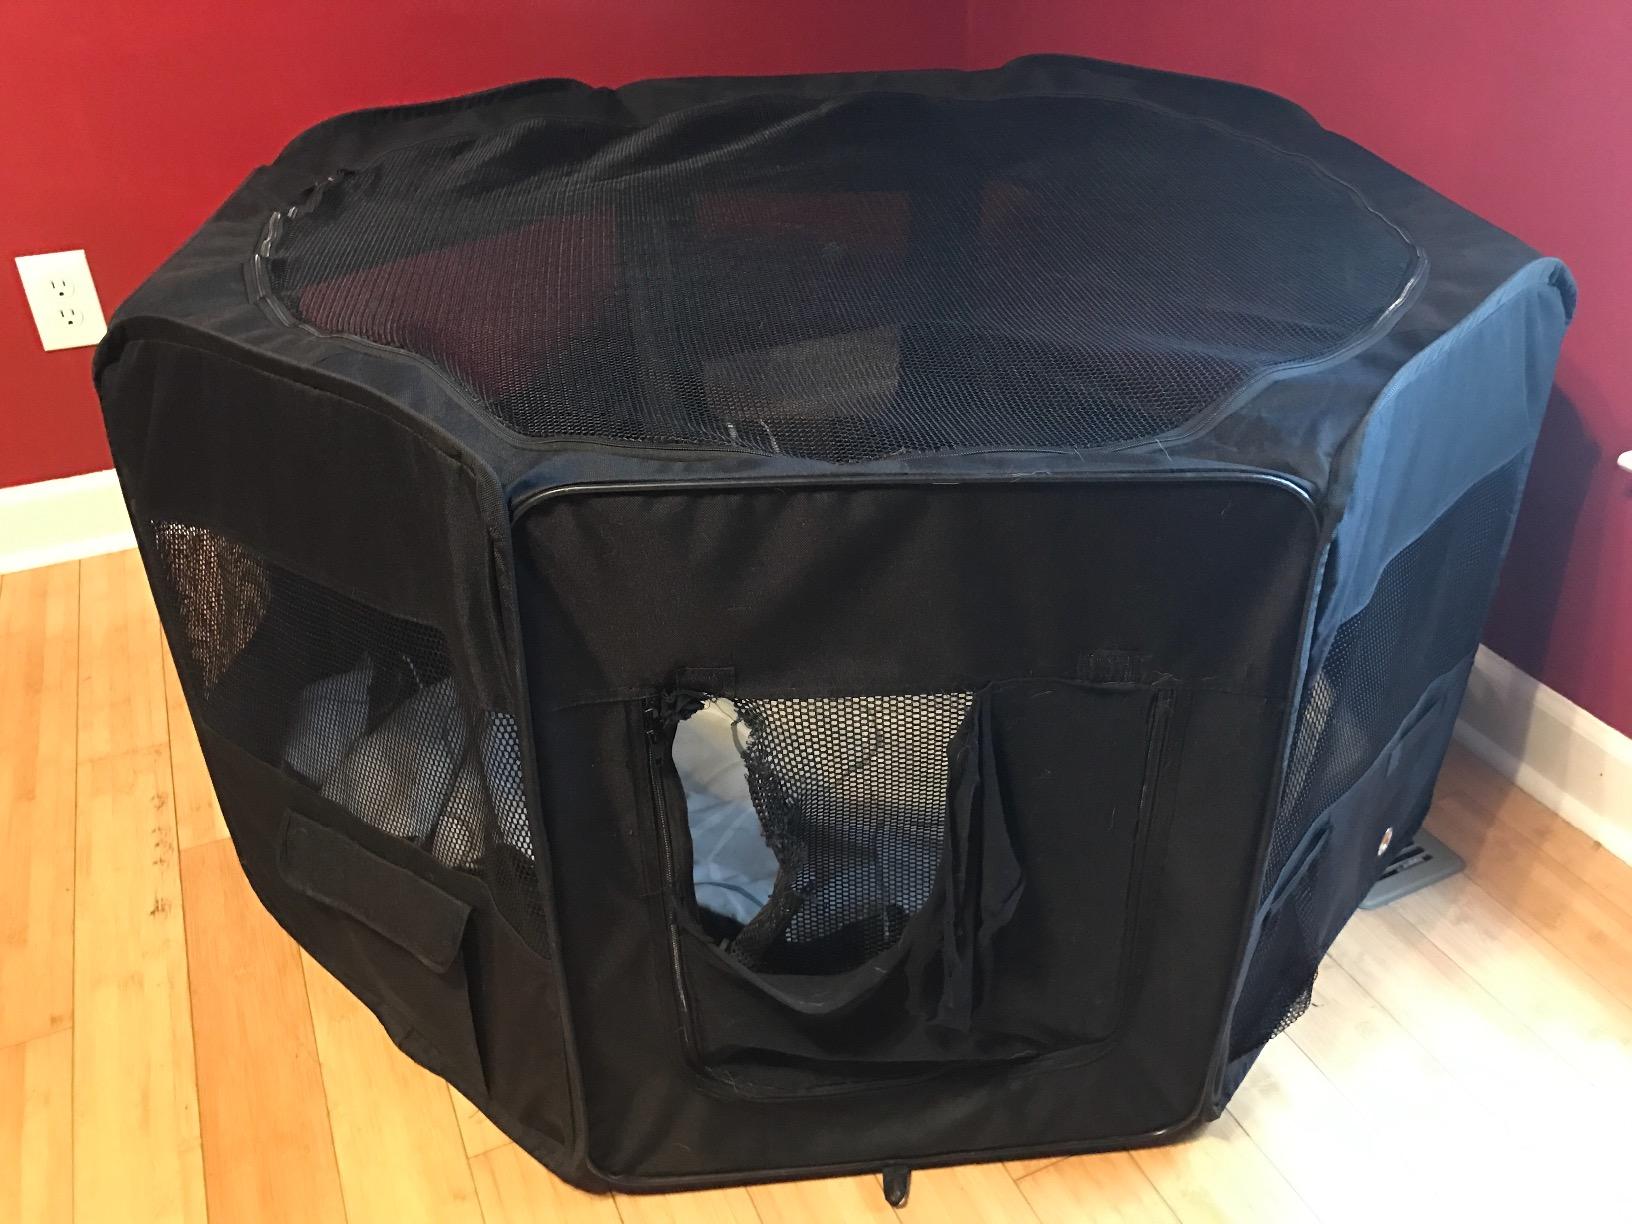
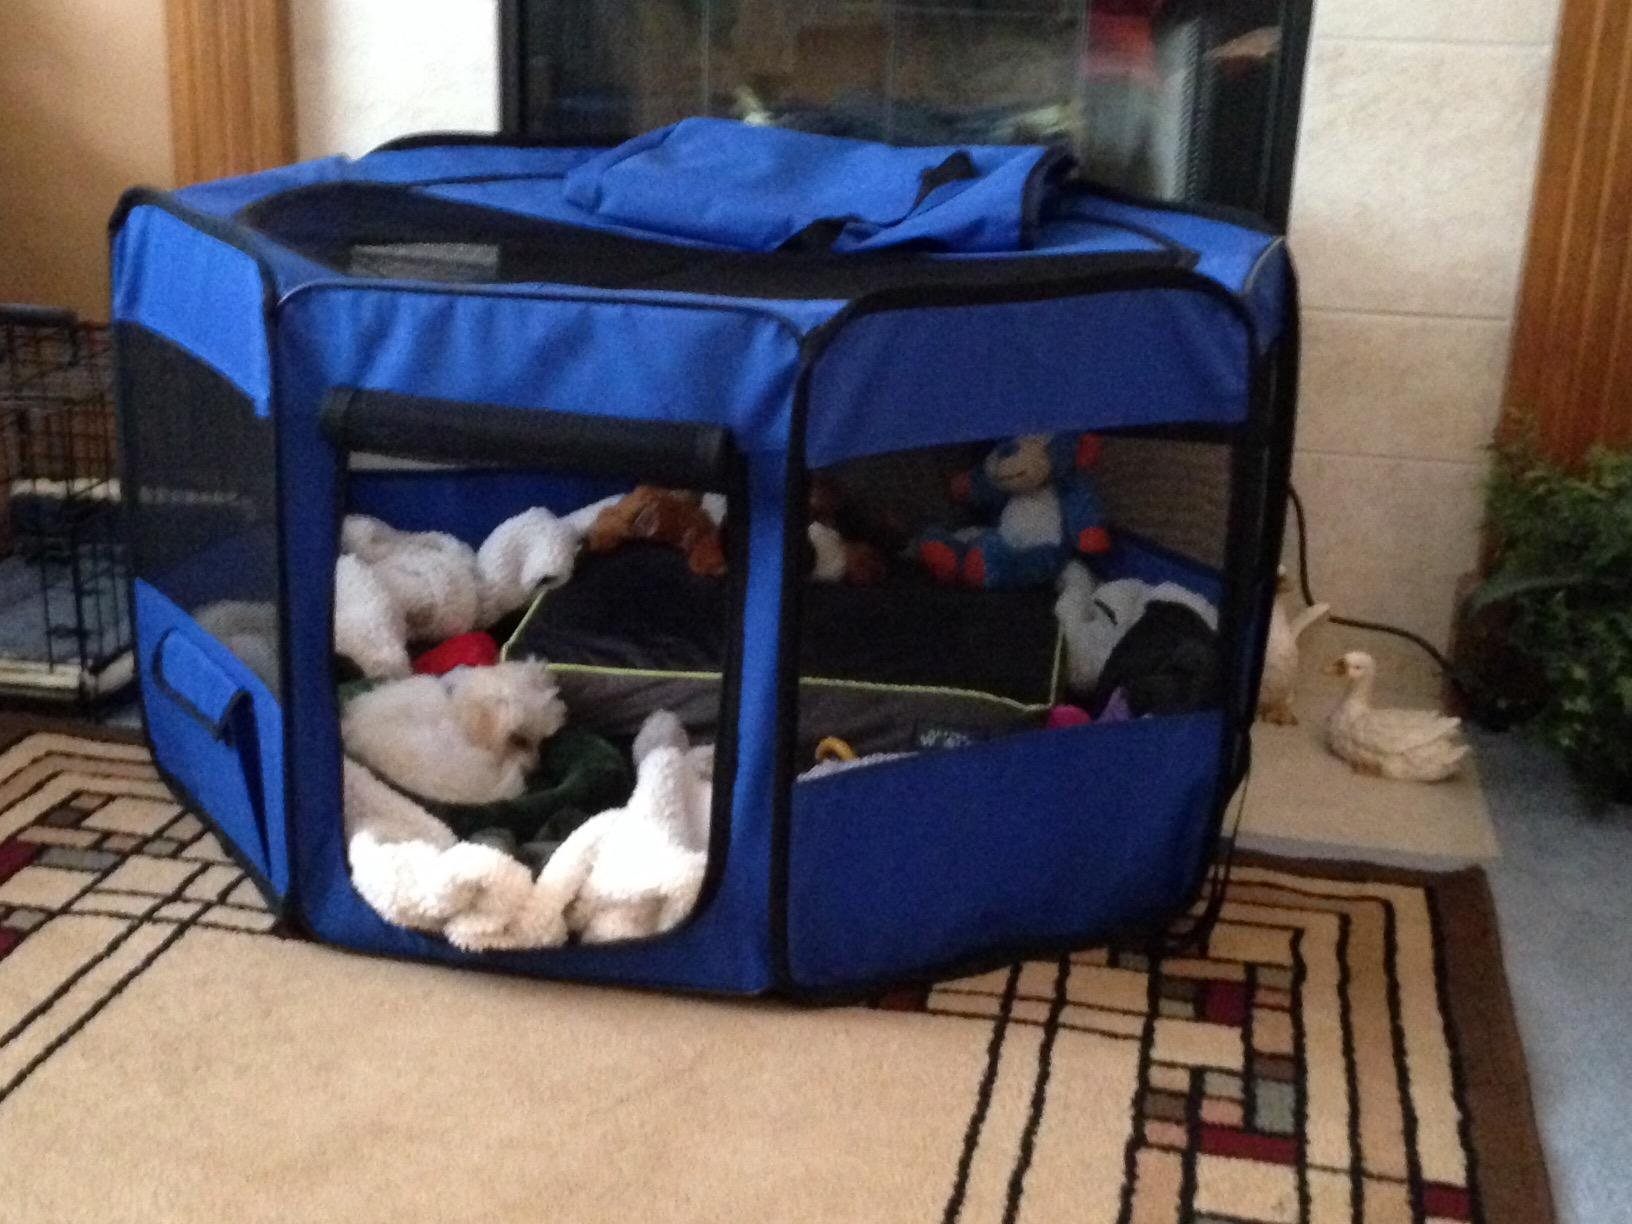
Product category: items_kennel
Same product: no